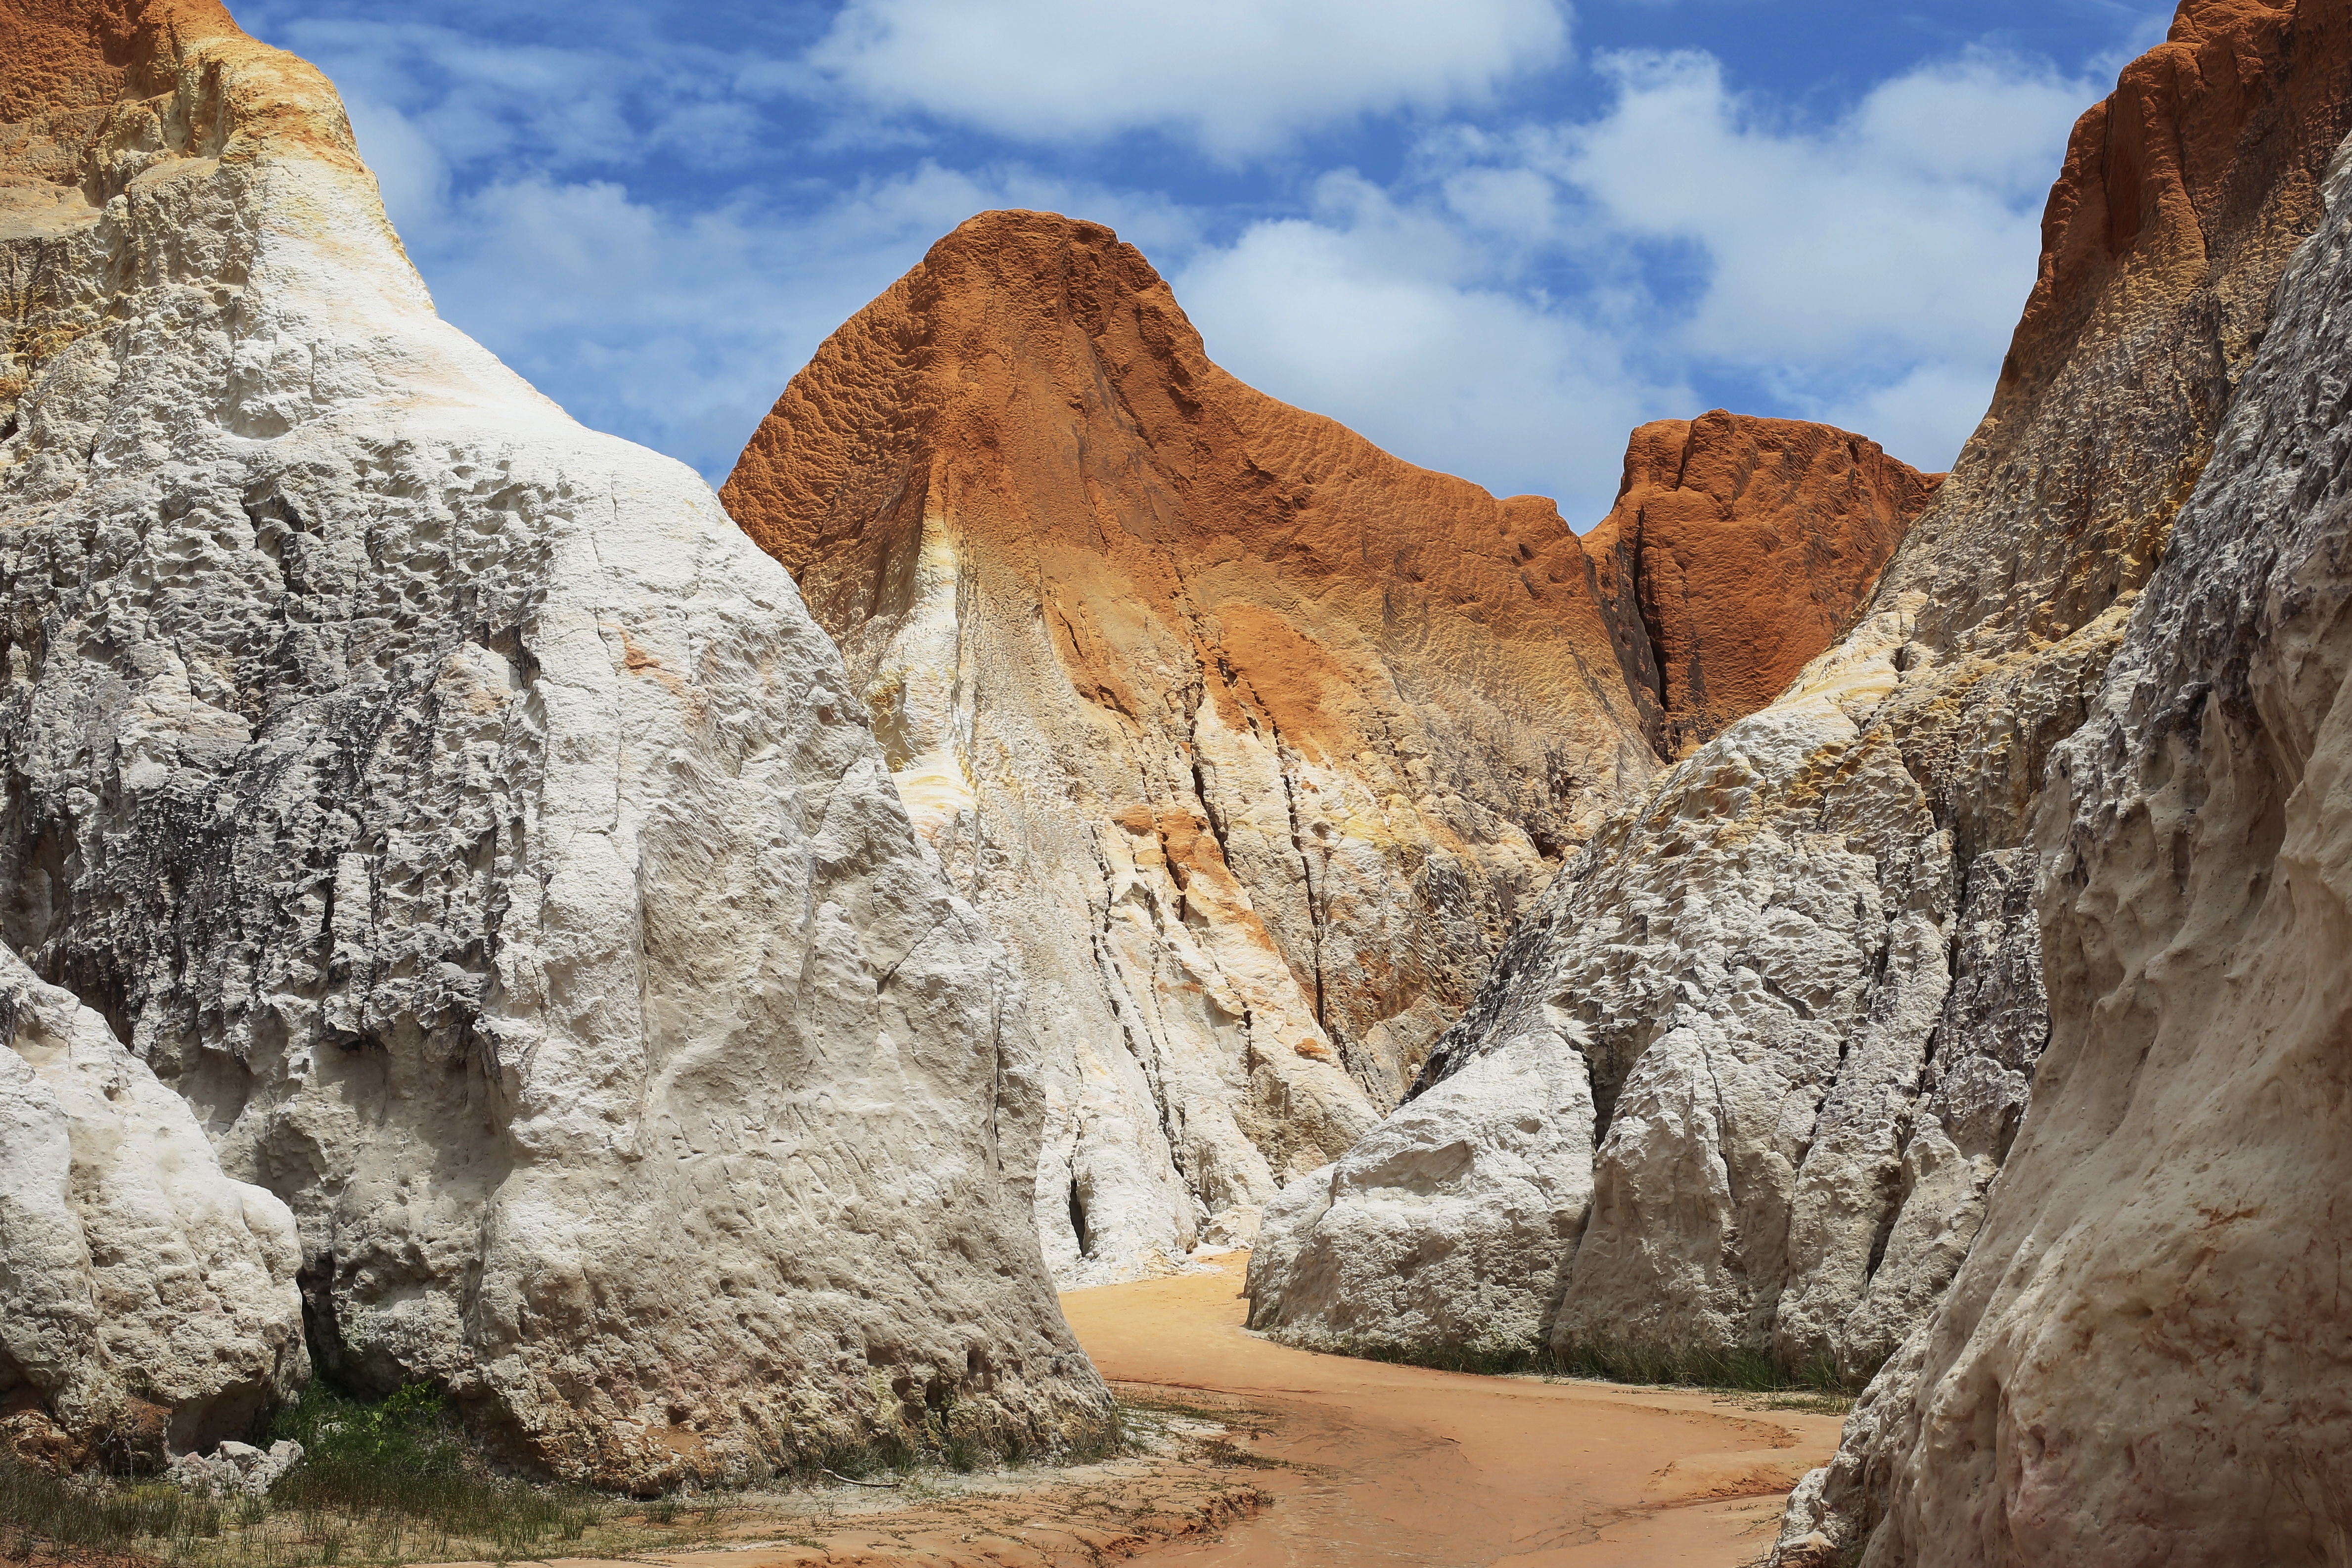
landscape, rock, mountain, valley, summer, travel, formation, arch, canyon, terrain, national park, geology, badlands, plateau, brasil, fortaleza, brazil, salvador, brazilian, wadi, landform, ancient history, ceara, geographical feature